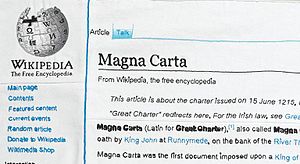
Magna Carta (An Embroidery)
Broderi fra indledningen af den engelske artikel om Magna Carta.
Magna Carta (An Embroidery) er et broderi, skabt af den britiske installationskunstner Cornelia Parker. Værket er en gengivelse af en wikipedia-artikel inkl. illustrationer om Magna Carta, som den så ud på 799-året for dokumentets underskrivelse, 15. juni 2014.